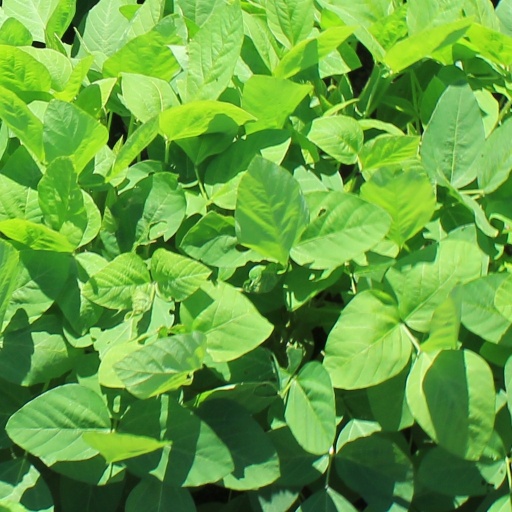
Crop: soybean